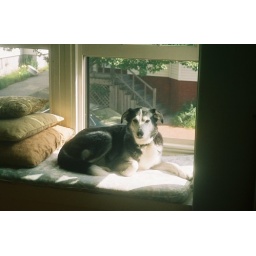
my dog maxwell posing in her window seat